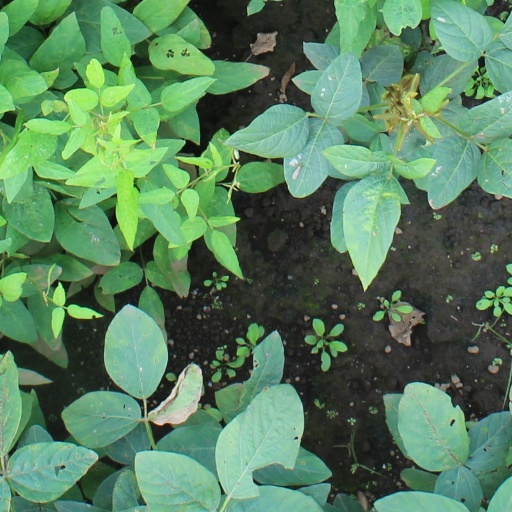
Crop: soybean